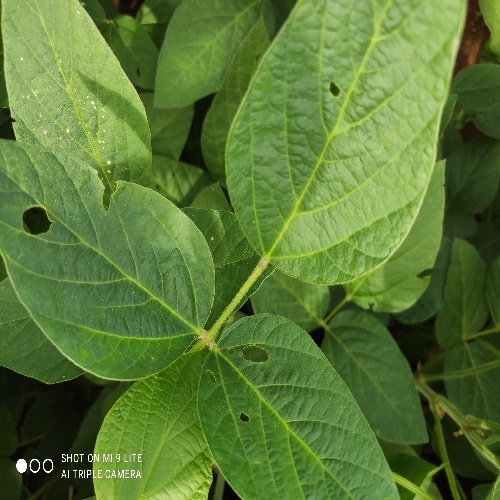
Label: Diabrotica_speciosa